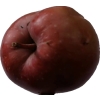
Label: Apple 18